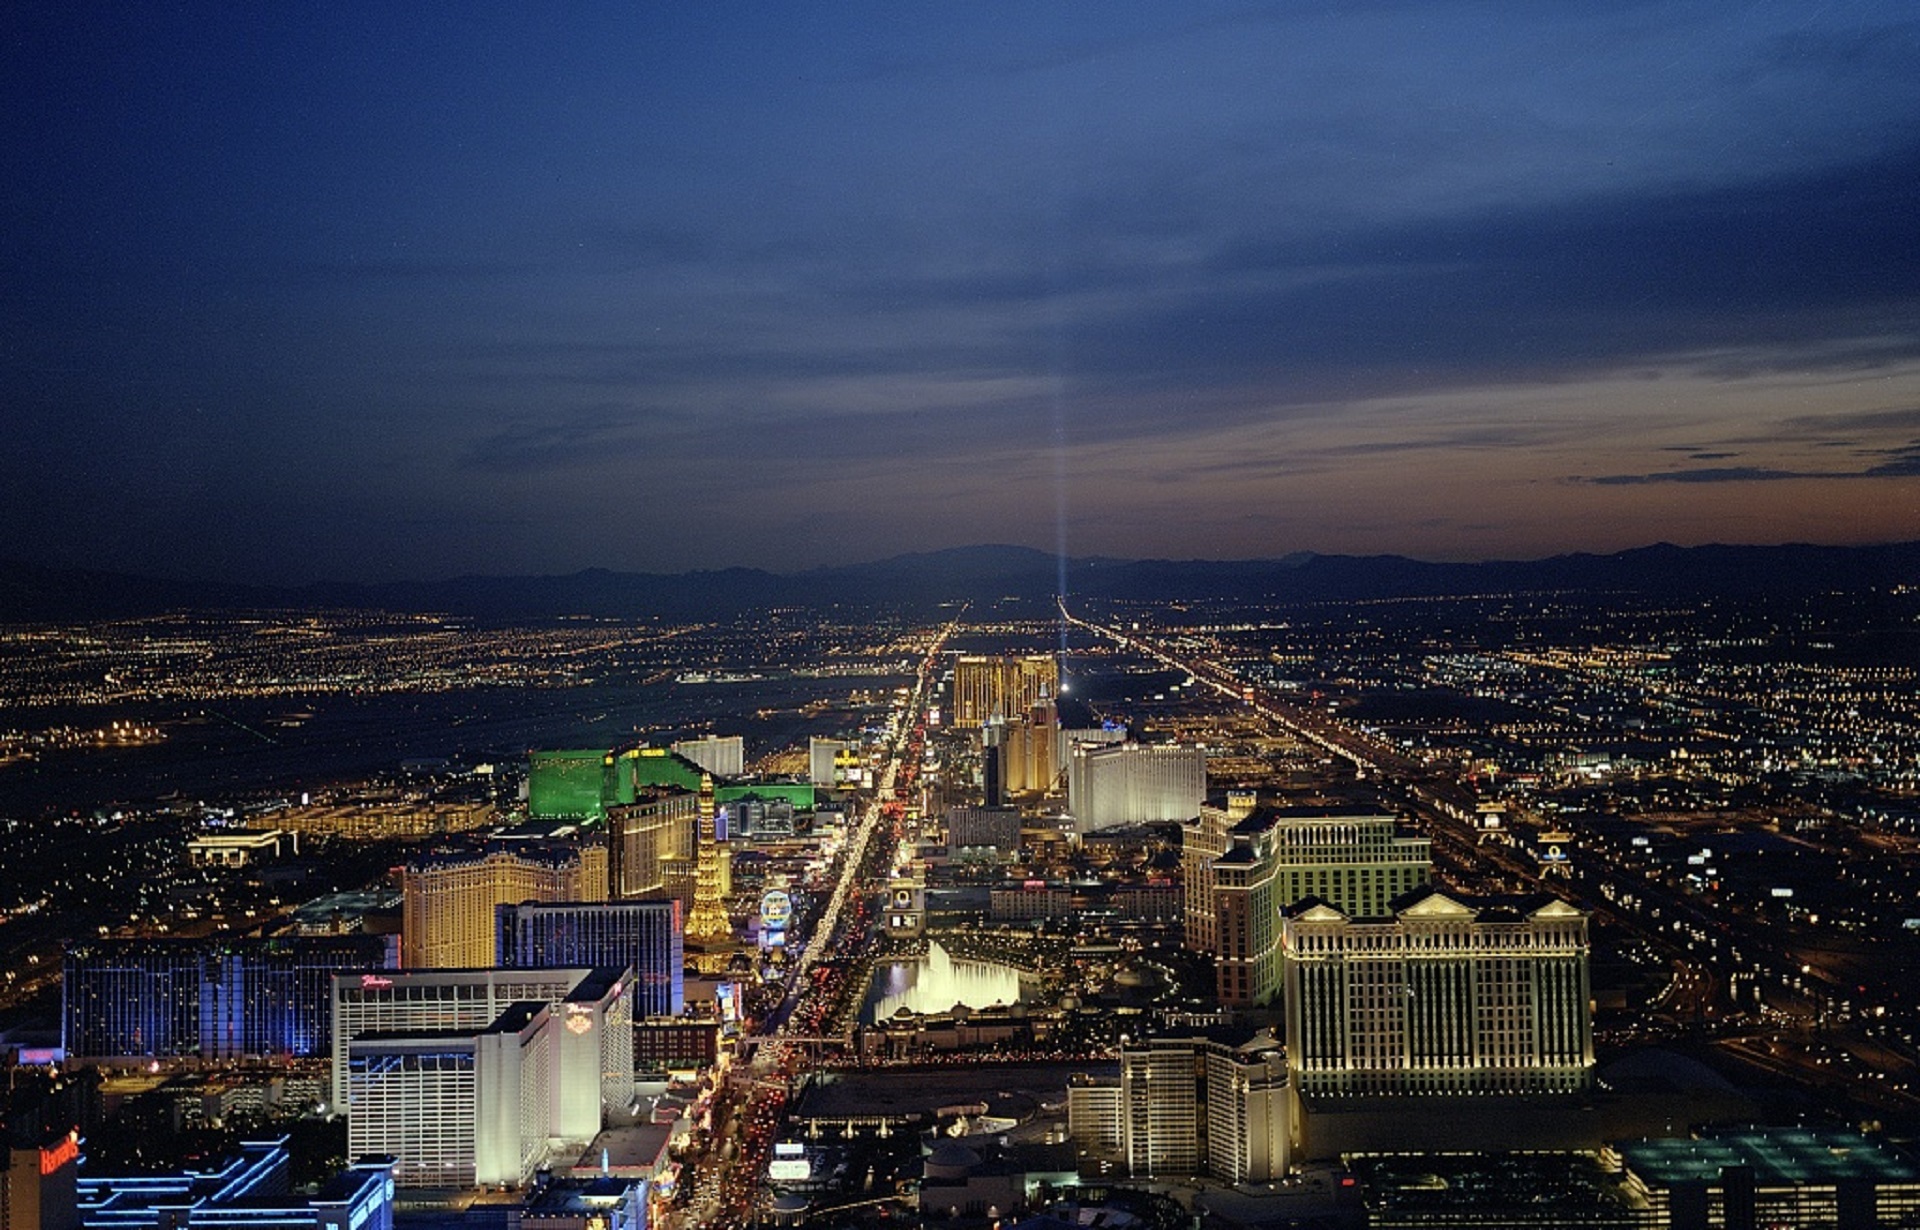
horizon, sky, sunset, skyline, night, morning, dawn, city, skyscraper, urban, cityscape, panorama, downtown, tourist, travel, dusk, evening, usa, aerial view, neon, lights, buildings, nevada, casino, gambling, gaming, strip, metropolis, las vegas, aerial photography, urban area, residential area, human settlement, atmosphere of earth, metropolitan area